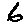
Label: 6